United States Air Force enlisted rank insignia

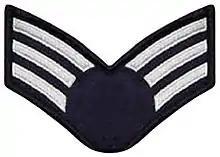
1976–1991 USAF E-4 (senior airman) rank insignia, without silver star in the middle

Although the United States Air Force came into being as an independent uniformed service with the National Security Act of 1947, it initially retained the previously-used United States Army Air Forces’ rank structure and corresponding insignia. This rank structure provided for seven enlisted ranks: private, private first class, corporal/technician fifth grade, sergeant/technician fourth grade, staff sergeant/technician third grade, technical sergeant, and master sergeant/first sergeant. Additionally, Air Force personnel were still referred to as "soldiers". During World War II, many USAAF NCOs wore the Army Air Corps branch insignia of the winged propeller underneath their chevrons.